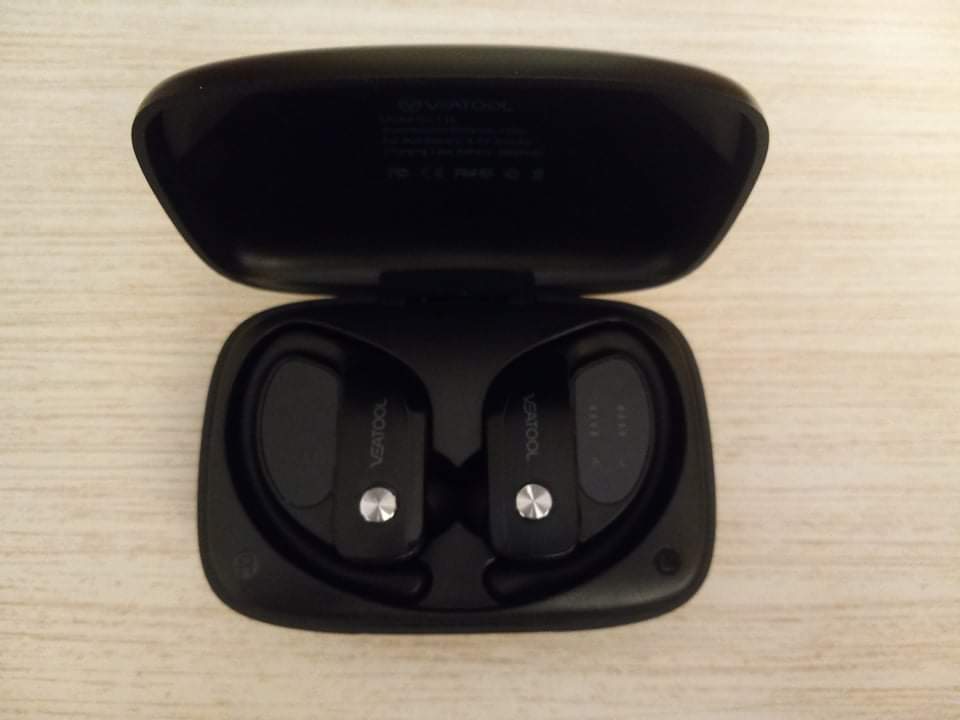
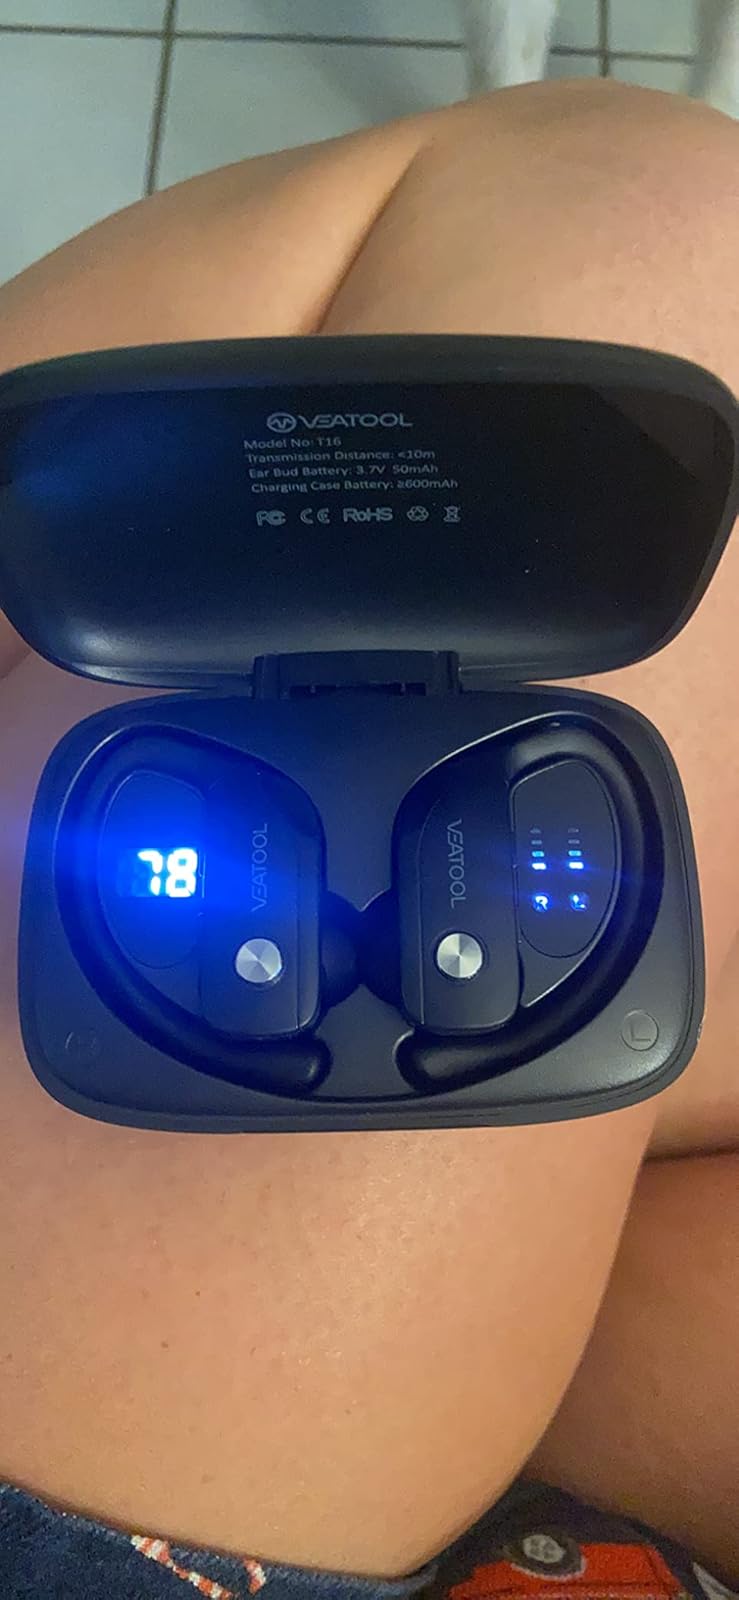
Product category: earbuds
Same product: yes